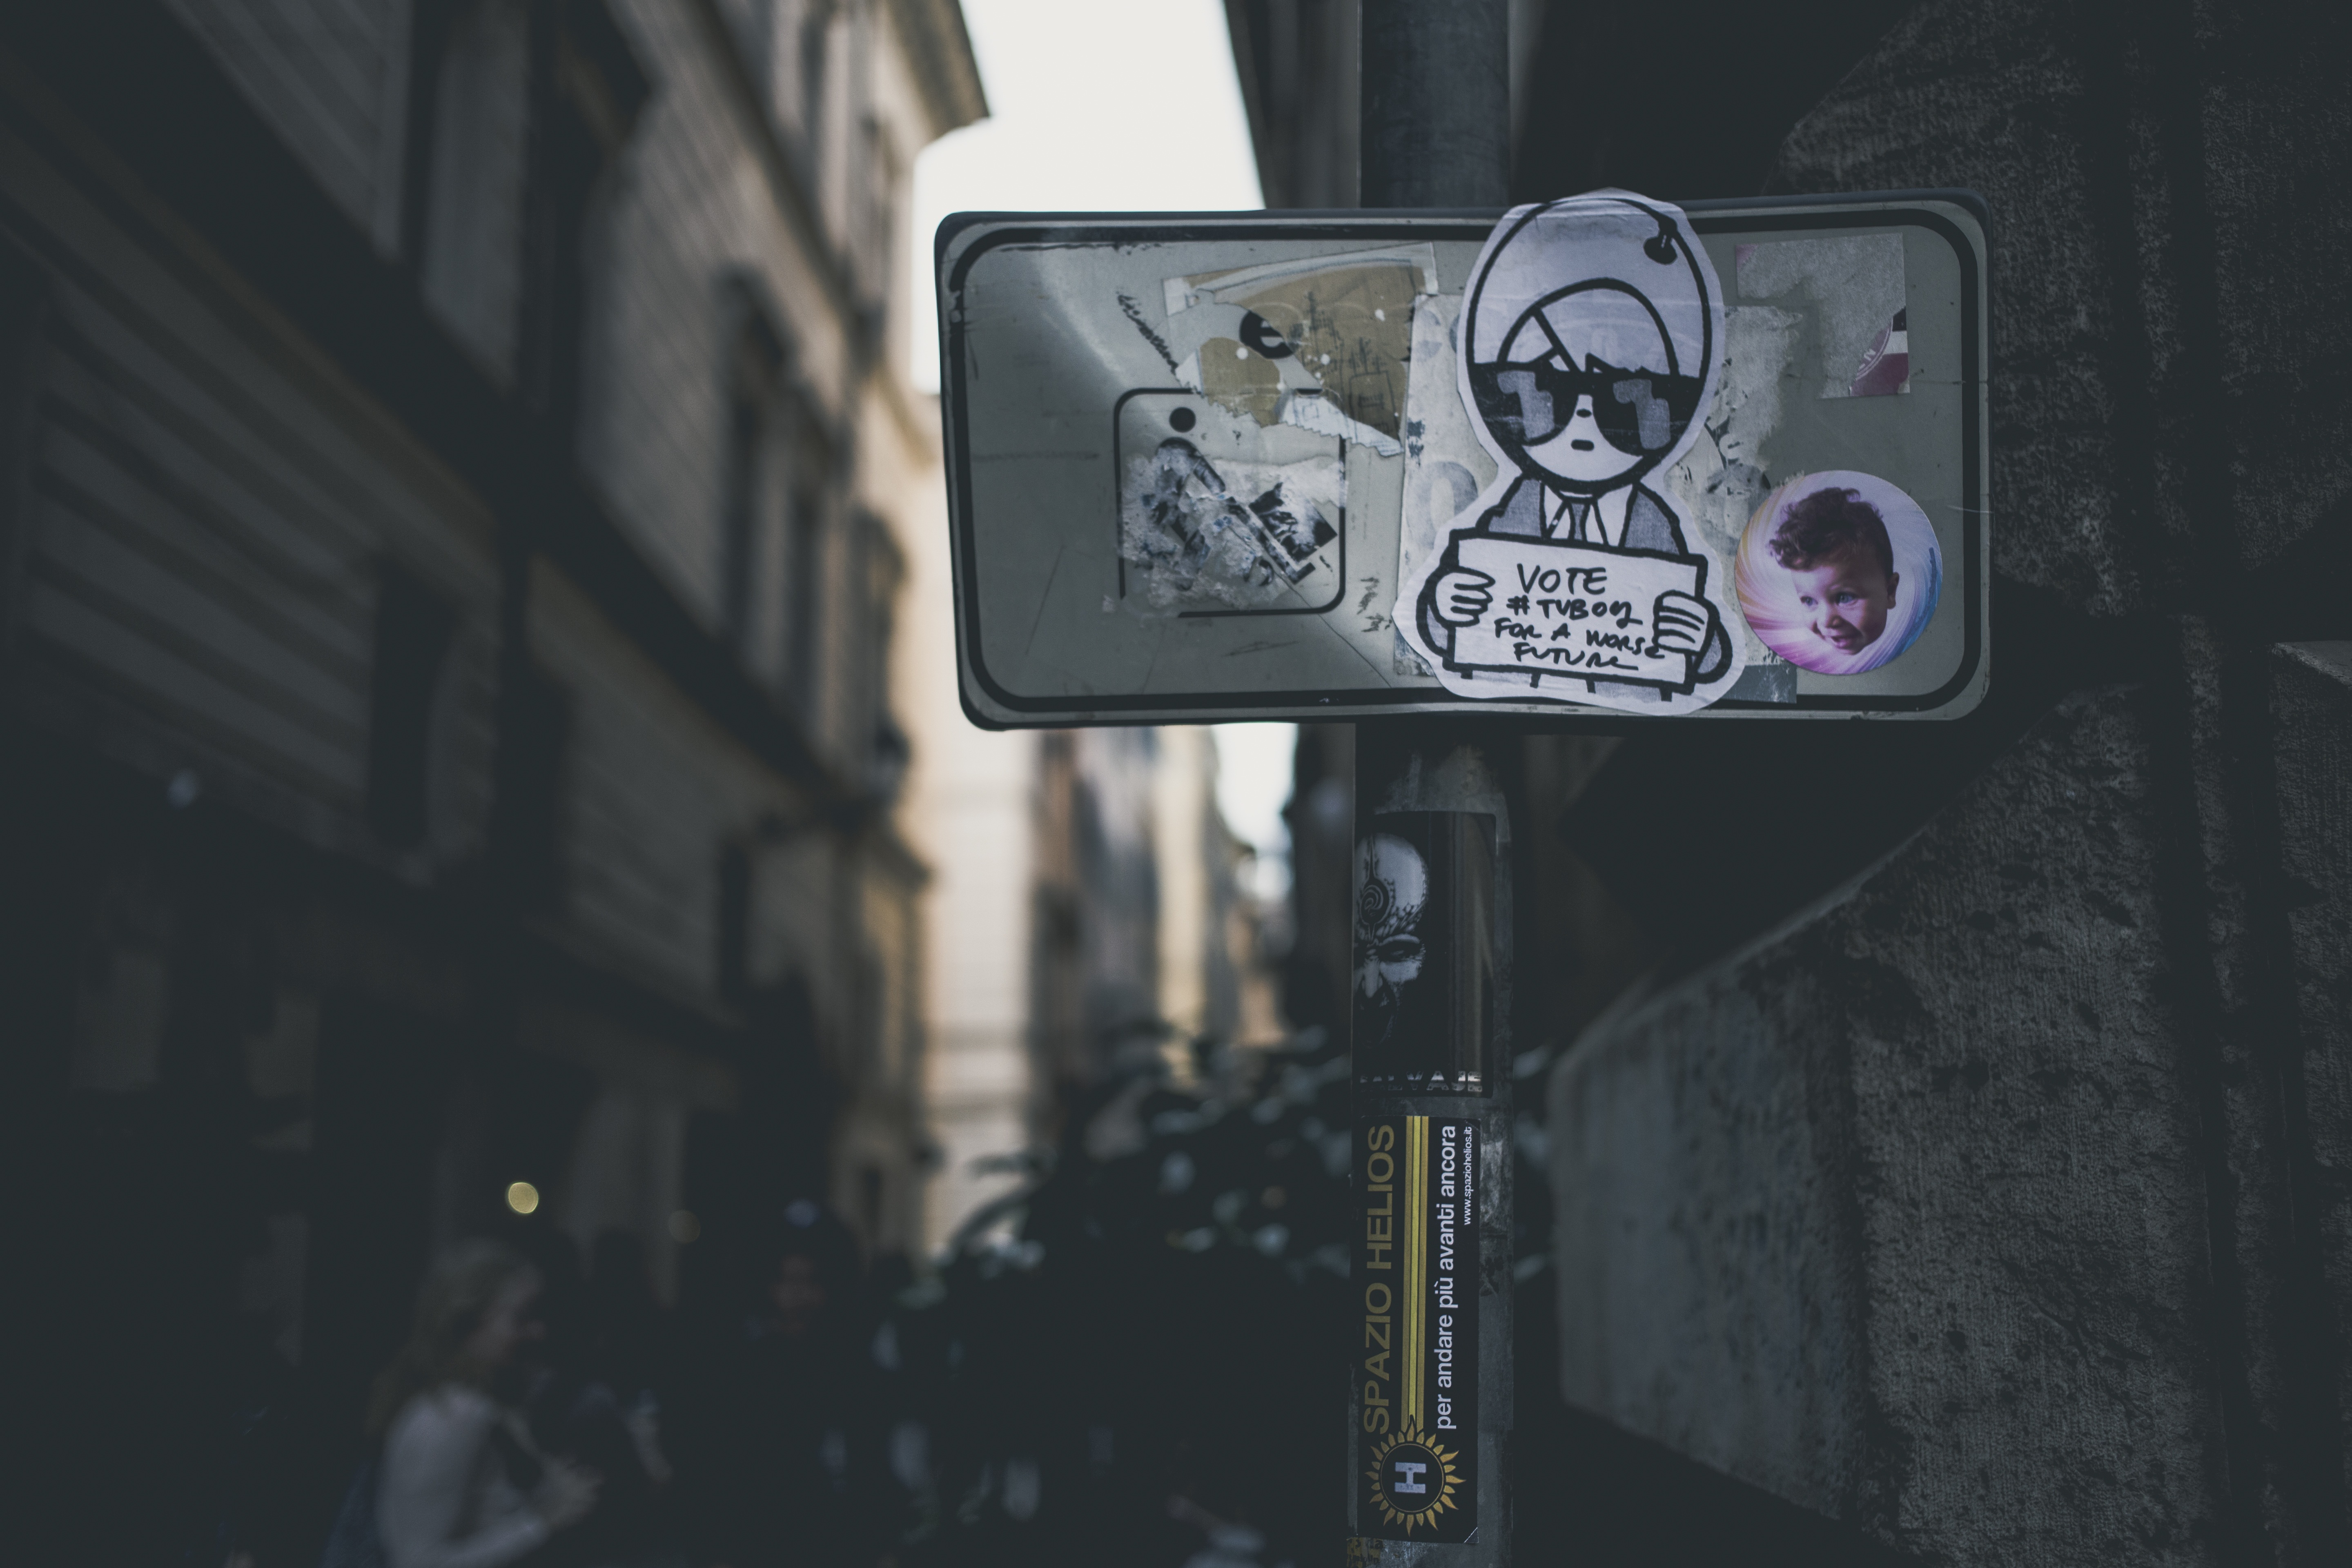
light, road, street, city, urban, travel, sign, darkness, black, lighting, road sign, signpost, way, notice, destination, screenshot, choice, street signs